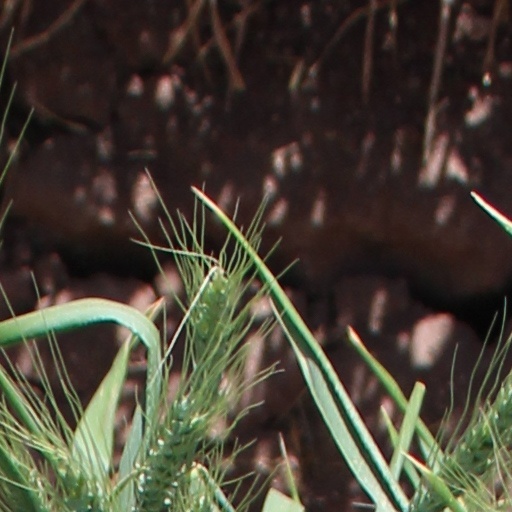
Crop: wheat